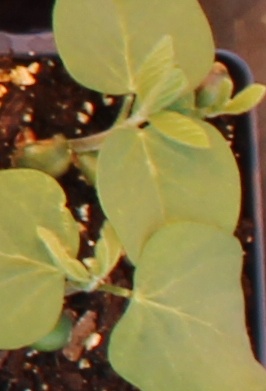
Label: Soybean